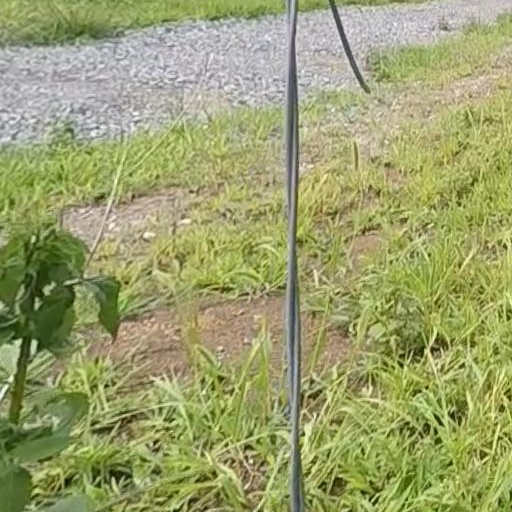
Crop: grape